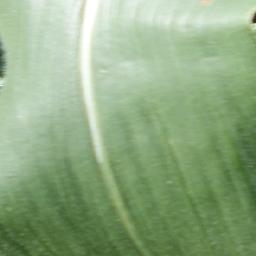
Label: Corn___healthy